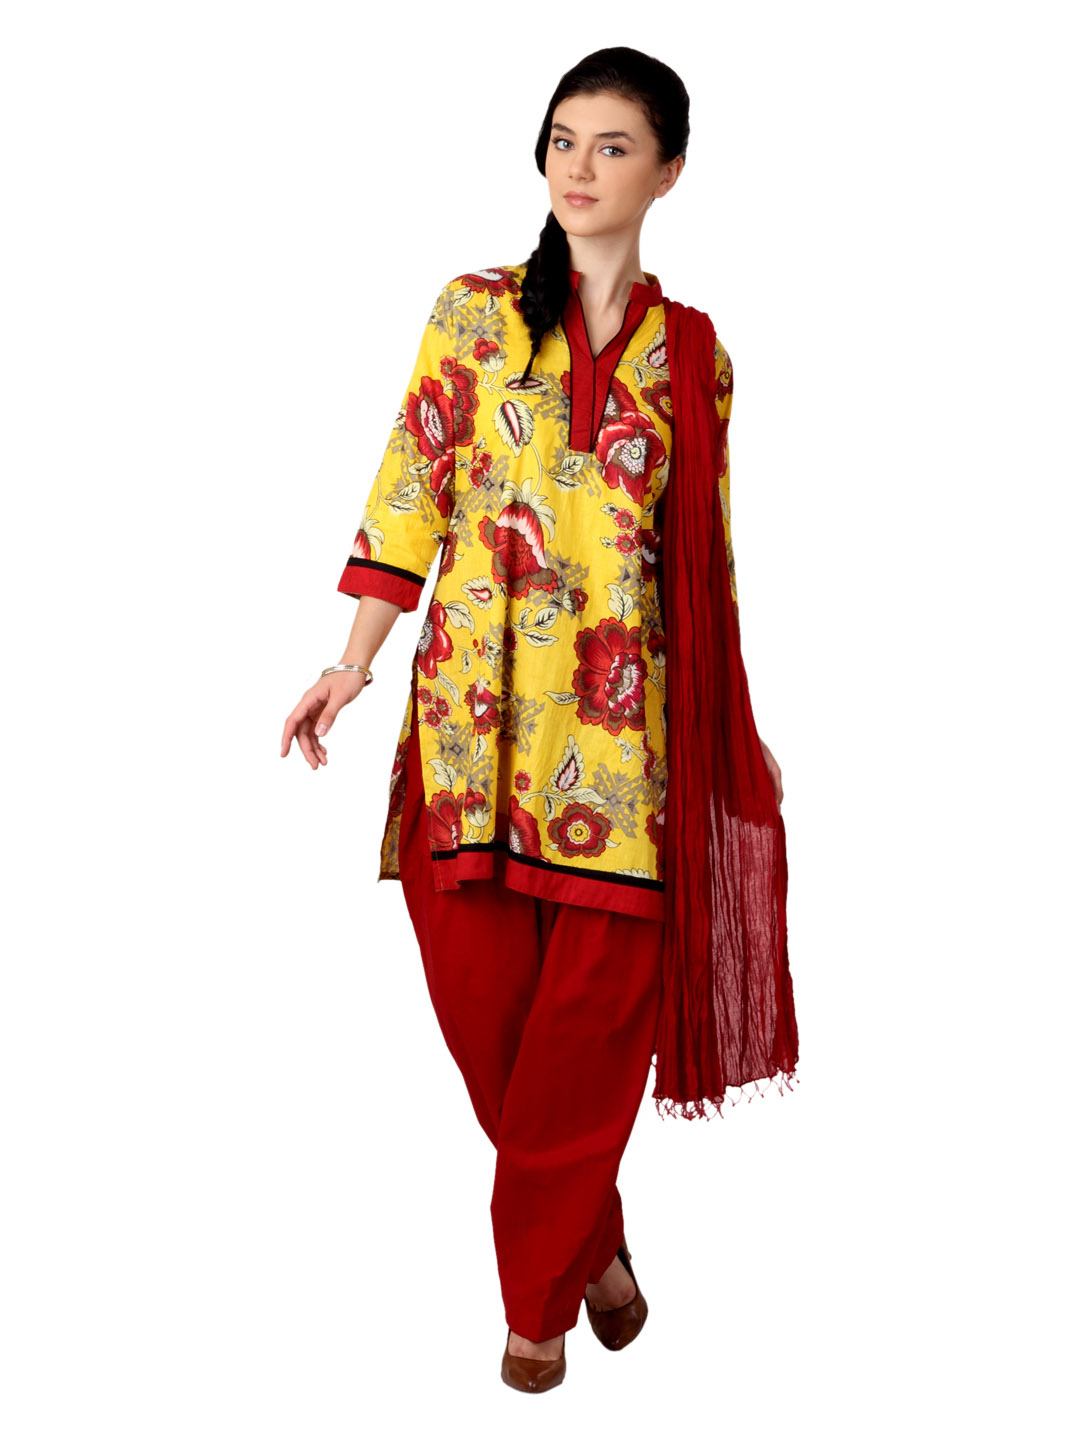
Shree Women Yellow & Red Printed Salwar Suit with Dupatta
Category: Apparel / Apparel Set / Kurta Sets
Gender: Women
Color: Yellow
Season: Fall 2012
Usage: Ethnic